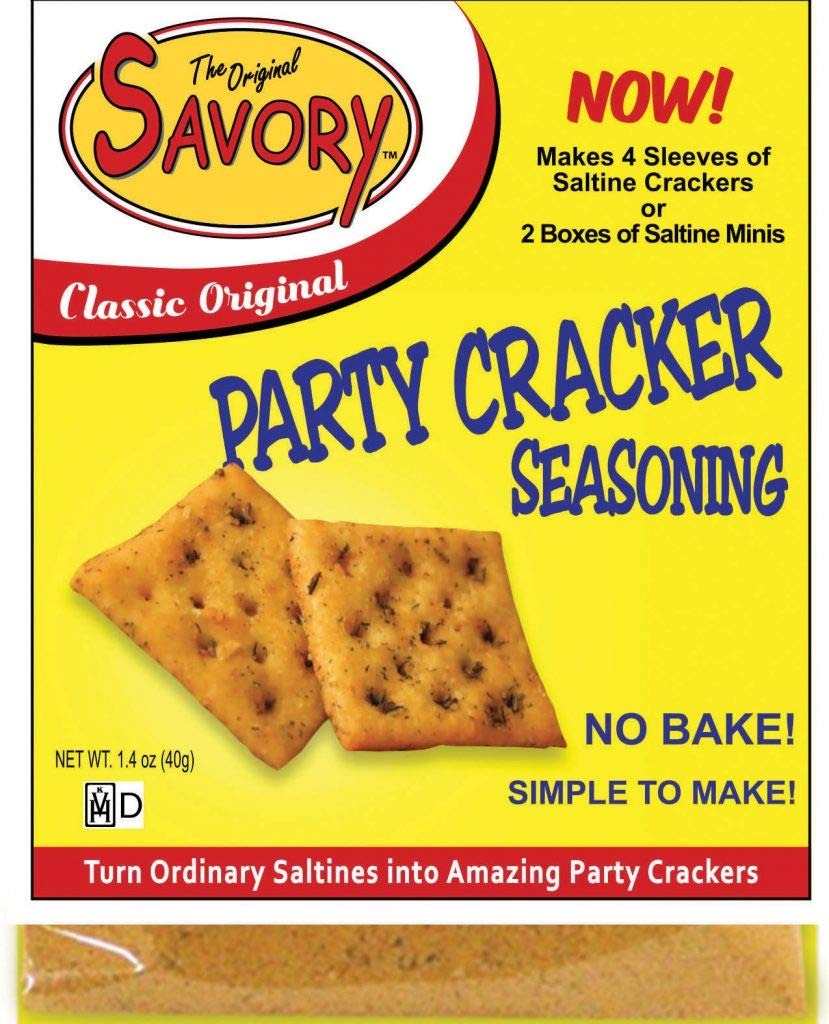
Item Name: Savory Saltine Seasoning, 1.4 Ounce (Pack of 2)
Bullet Point 1: Turn an ordinary cracker into an Amazing Party Cracker! No Prep...No Baking...No Mess!
Bullet Point 2: Perfect for Quick and Easy Entertaining: Snacks, Parties, Cookouts, Travel
Bullet Point 3: It's a great seasoning: Dips, Spreads, Casseroles, Grill Seasoning
Bullet Point 4: Each seasoning packet includes 1.4 oz. of the flavored seasoning
Bullet Point 5: Contained in protective packaging; Ready for easy gifting
Product Description: Our famous saltine seasoning came about as a labor of love from our employees. By taking a family recipe and adding new ingredients, we created the ultimate flavor for a party cracker.
Value: 2.8
Unit: Ounce

Price: 9